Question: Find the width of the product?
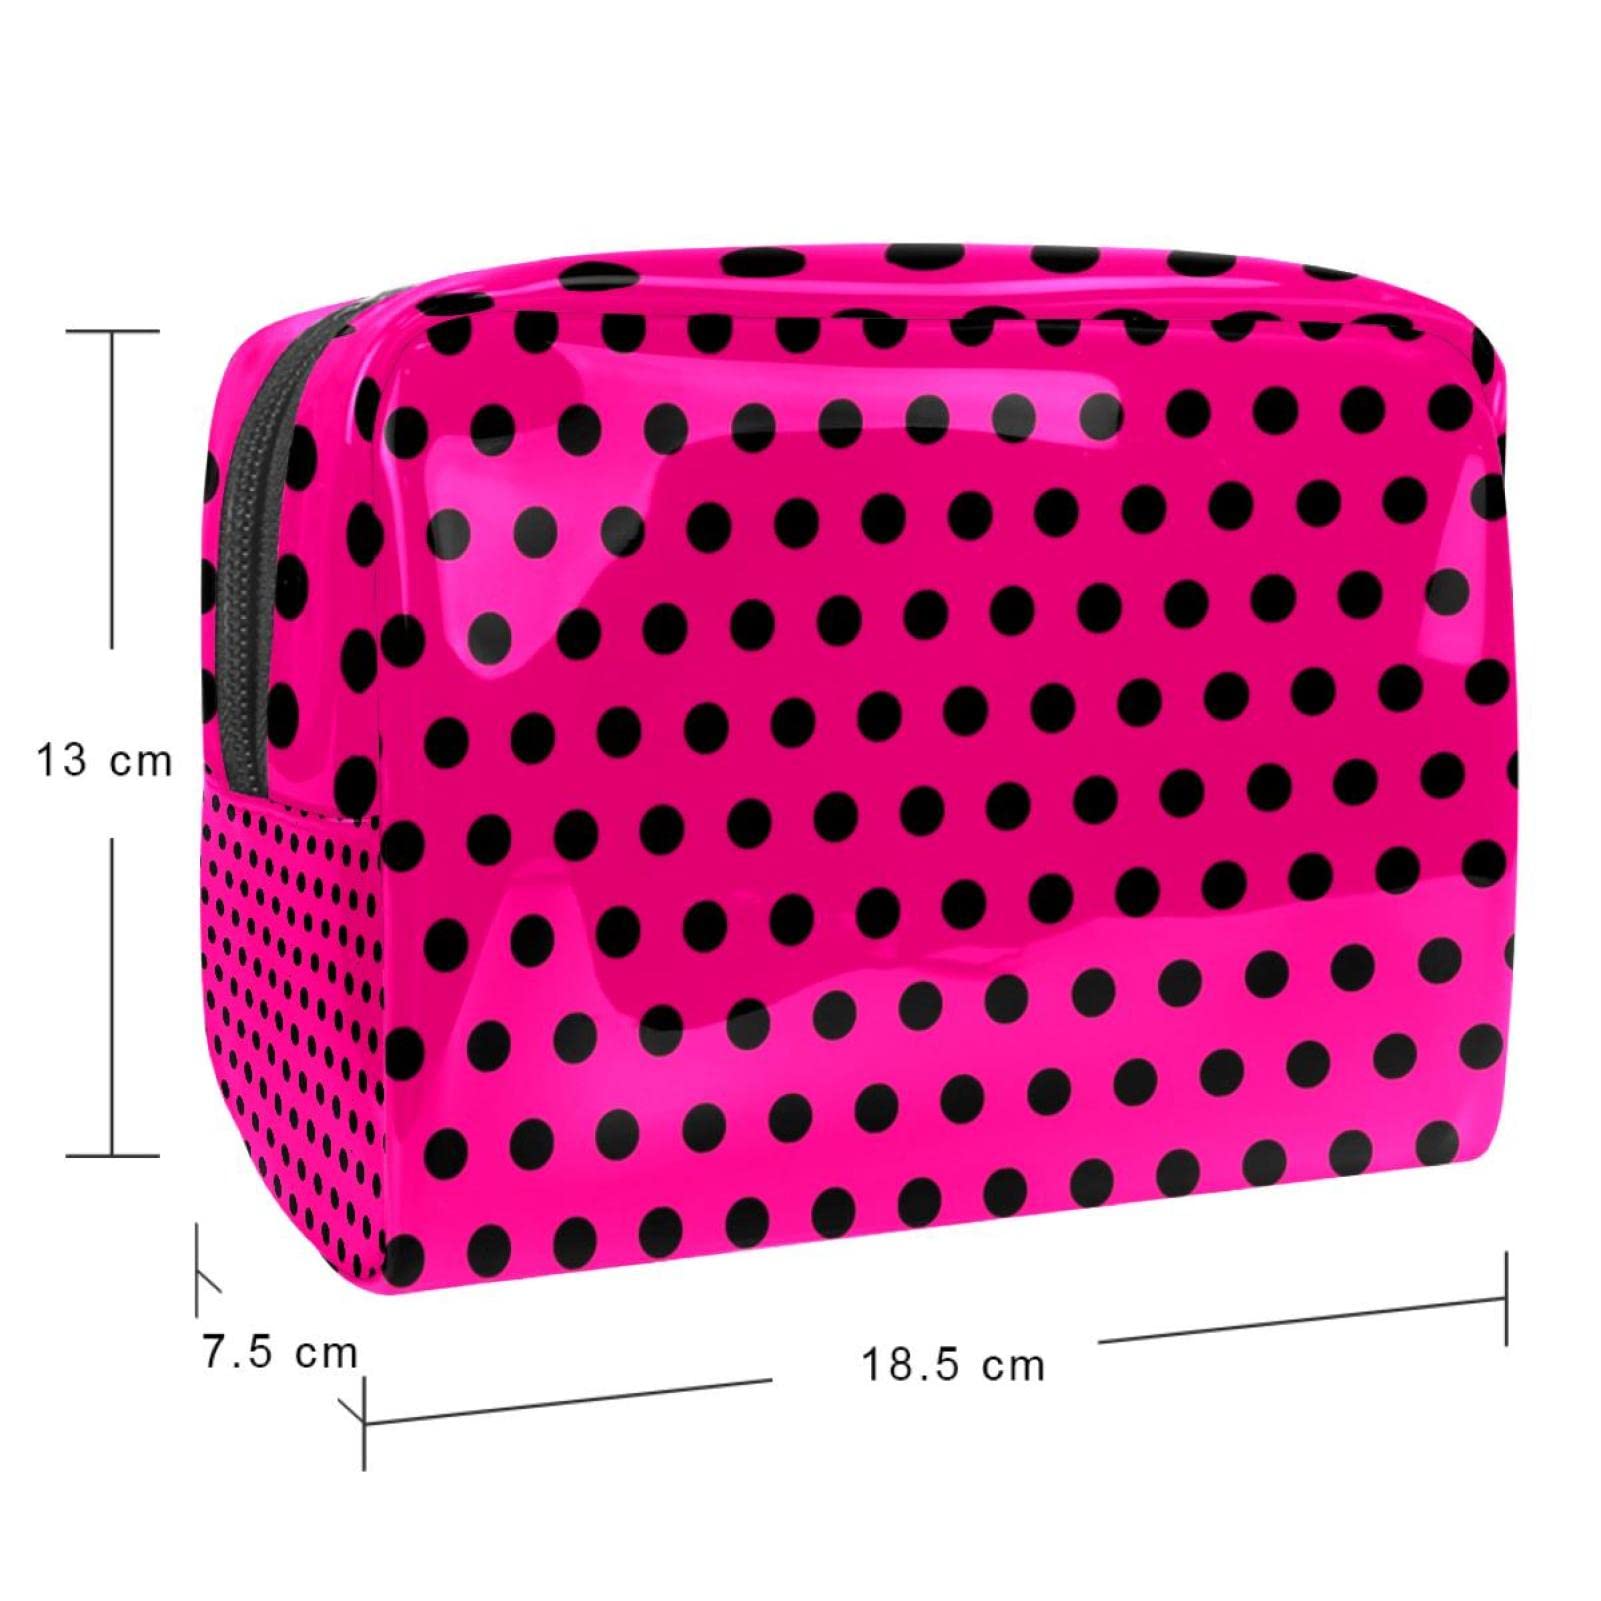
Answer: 7.5 centimetre